Karel Ondříček

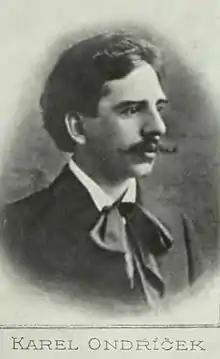
Karel Ondříček

Karel Ondříček (1 January 1865, in Prague-Hradčany – 30 March 1943, in Boston, Massachusetts, U.S.) was a Czech violin virtuoso.